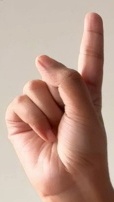
ASL sign: 1